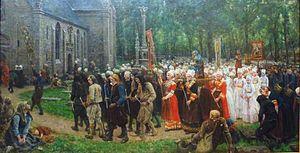
Jules Aldolphe Aimé Louis Breton, né à Courrières le 1ᵉʳ mai 1827 et mort à Paris le 5 juillet 1906, est un peintre et poète français.
Quéménéven [kemenevɛ̃] est une commune du département du Finistère, dans la région Bretagne, en France.